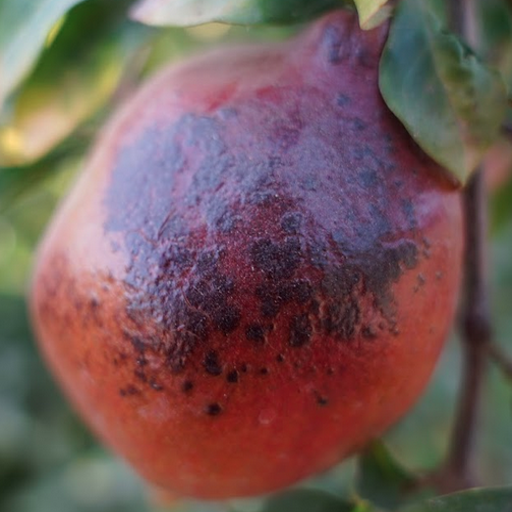
Label: Sunburn